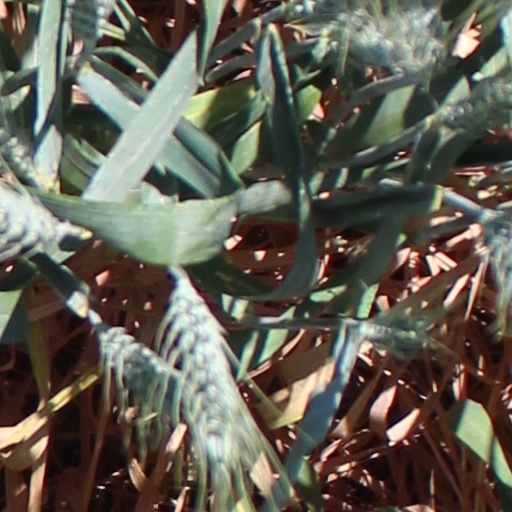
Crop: wheat